Nissan Sunny

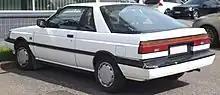
Nissan Sunny Coupé (Europe; rear)

The B12 series Sentra remained the mainstream C-segment Nissan in North America throughout its run, although the models available dwindled over the years. At launch, sedans were available in two-door base or XE or 4-door XE or GXE models, along with two trim levels each of the coupé and FWD wagon, a short-overhang three-door hatchback and an AWD wagon; by 1990 only one model each of the coupé, four-door sedan and FWD wagon, plus two two-door sedans (one with the same trim as the others and one extra-basic price leader) remained.